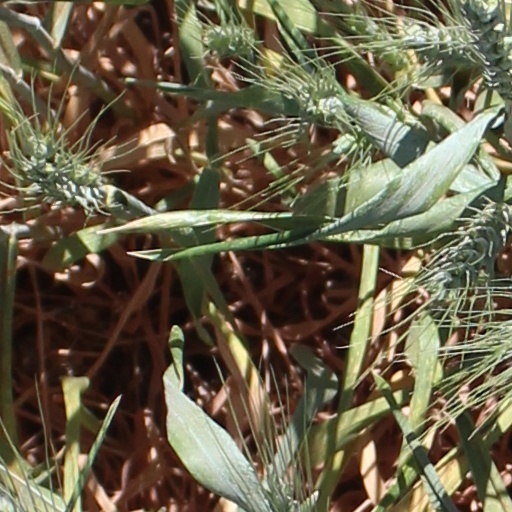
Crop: wheat